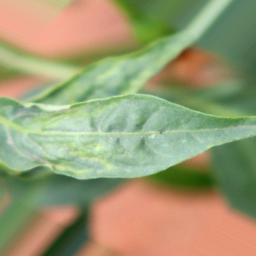
Label: mites_and_trips